Question: Please indicate a possible affordance area of the brush_with_toothbrush that can be used for brushing
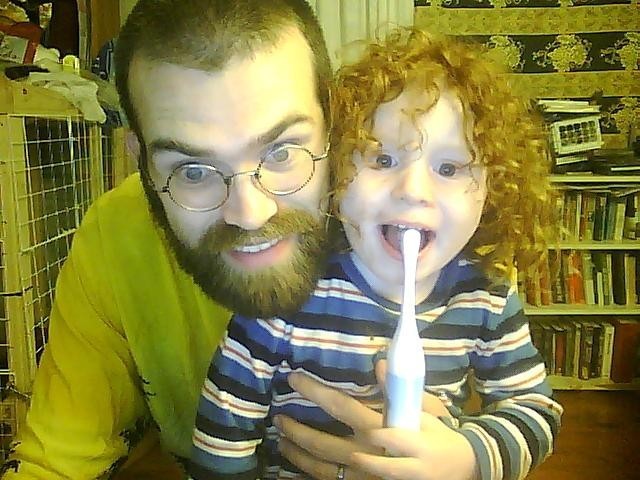
Answer: [385.234, 228.333, 427.234, 372.333]